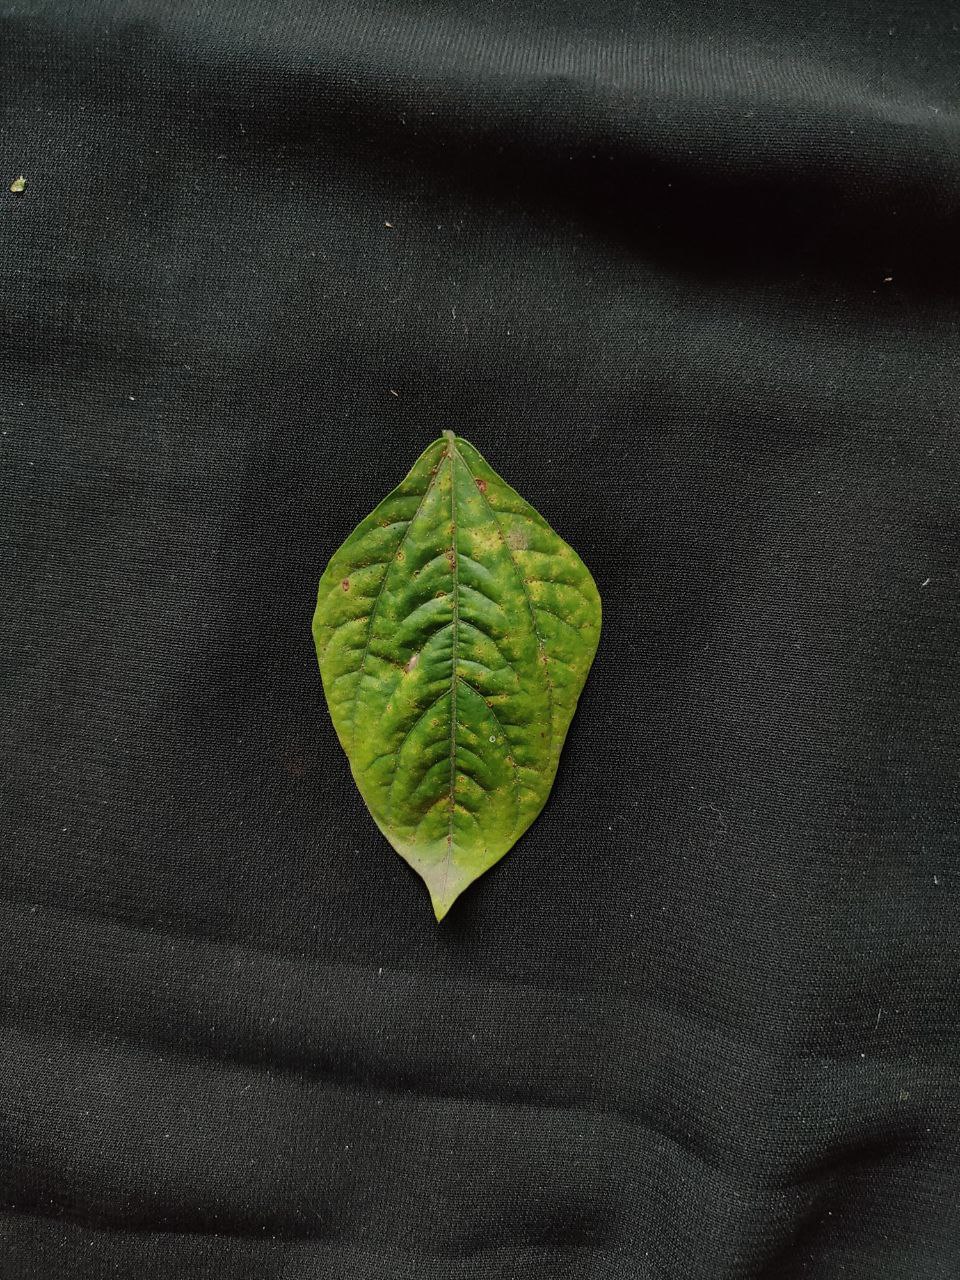
Crop: cowpea
Leaf condition: Septoria leaf spot